Dunboyne

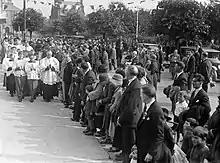
Procession through the streets of Kilbride marking the consecration of the new chapel of ease in the parish.

Dunboyne is centred on the crossroads formed by the R156 regional road and the old Maynooth Road (formerly designated R157).